Samuel Noble

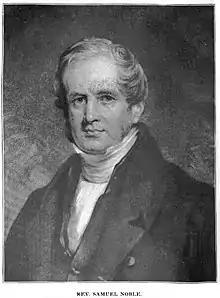
The Rev Samuel Noble from a portrait by R B Faulkner

He was born in London on 4 March 1779, son of Edward Noble (died 1784), a bookseller and author of a work on perspective, and brother of George Noble the engraver, and William Bonneau Noble the painter. His mother provided him with an education including Latin, and he was apprenticed to an engraver.